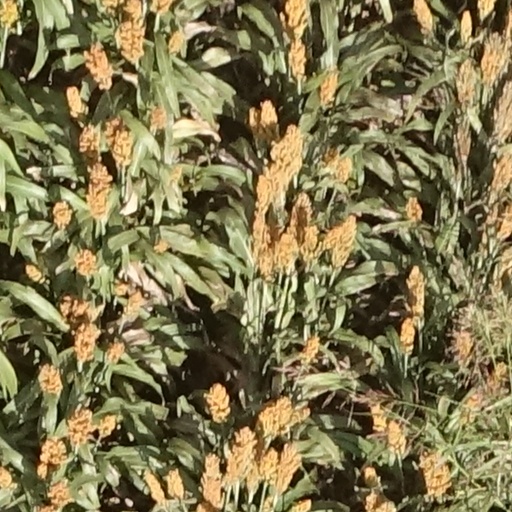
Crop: sorghum